Jackfruit

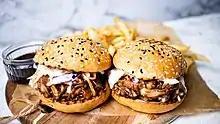
Vegan "pulled pork" style jackfruit burgers

The fruits consist of a fibrous, whitish core (rachis) about thick. Radiating from this are many individual fruits, long. They are elliptical to egg-shaped, light brownish achenes with a length of about and a diameter of .